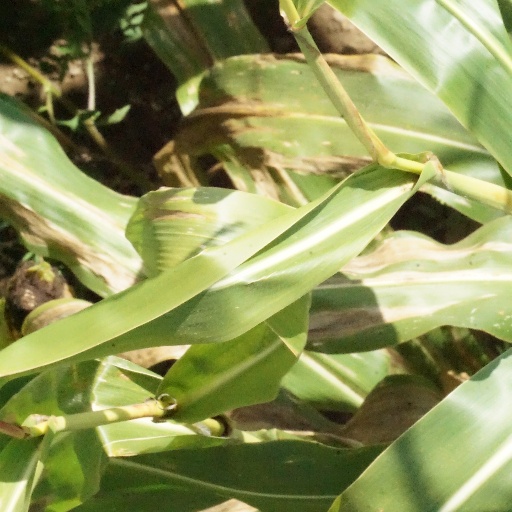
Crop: maize; corn